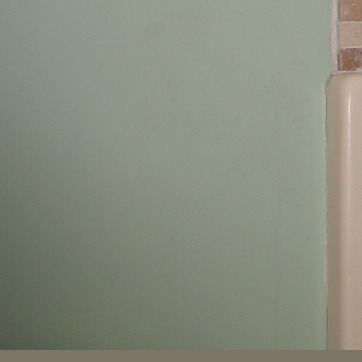
Material: painted